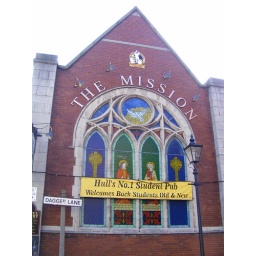
Seaman's mission glass window ruin'd by banner . if you agree send, e.mail. to mail@oldmillbrewery.co.uk